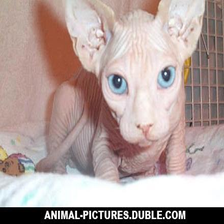
Species: cat
Breed: Sphynx